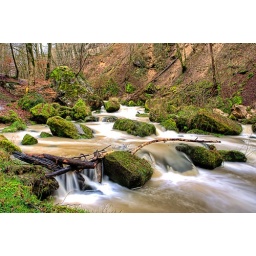
River running through the rocks in Mullerthal.